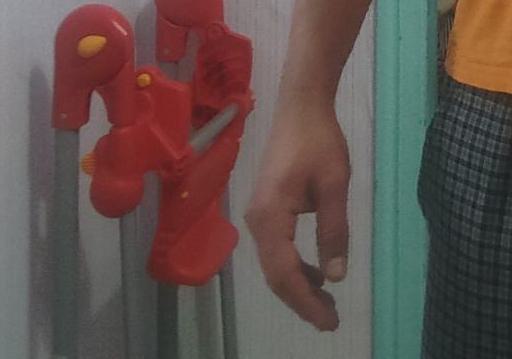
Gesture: no_gesture